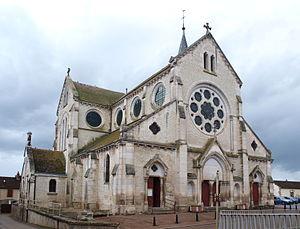
Église Saint-Martin d'Aillant-sur-Tholon (Yonne, France)